Question: Please indicate a possible affordance area of the jump_skateboard that can be used for standing
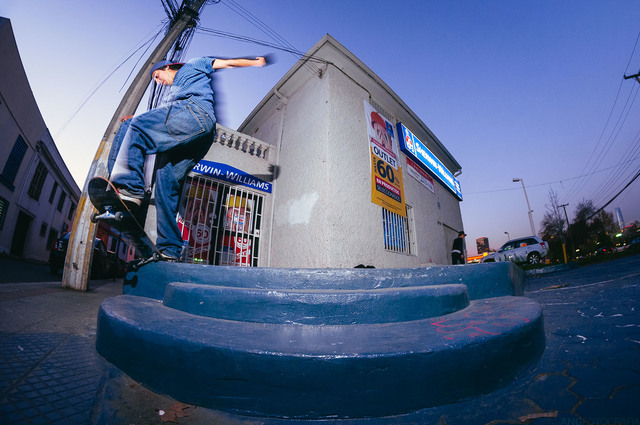
Answer: [86.626, 173.507, 179.126, 274.007]